UBS Arena

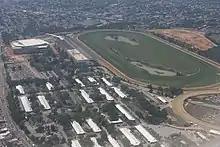
Belmont Park: UBS Arena (top left), west of the Belmont Park track (2021)

As the $1.5 billion project and surrounding redevelopment moved forward, it was announced that they would generate approximately $25 billion in economic activity, including major infrastructure improvements, 10,000 construction jobs, and 3,000 permanent jobs. This was seen as a boost to the regional economy at a time when activity had slowed due to the COVID-19 pandemic. The project partners set a goal of having 30 percent of contracting dollars for construction earmarked for state-certified minority and female-owned businesses, and a further 6 percent for service-disabled veteran-owned businesses. The project led to an additional $100 million investment in transit and infrastructure enhancements, including Elmont station, the first newly constructed Long Island Rail Road station in almost 50 years.